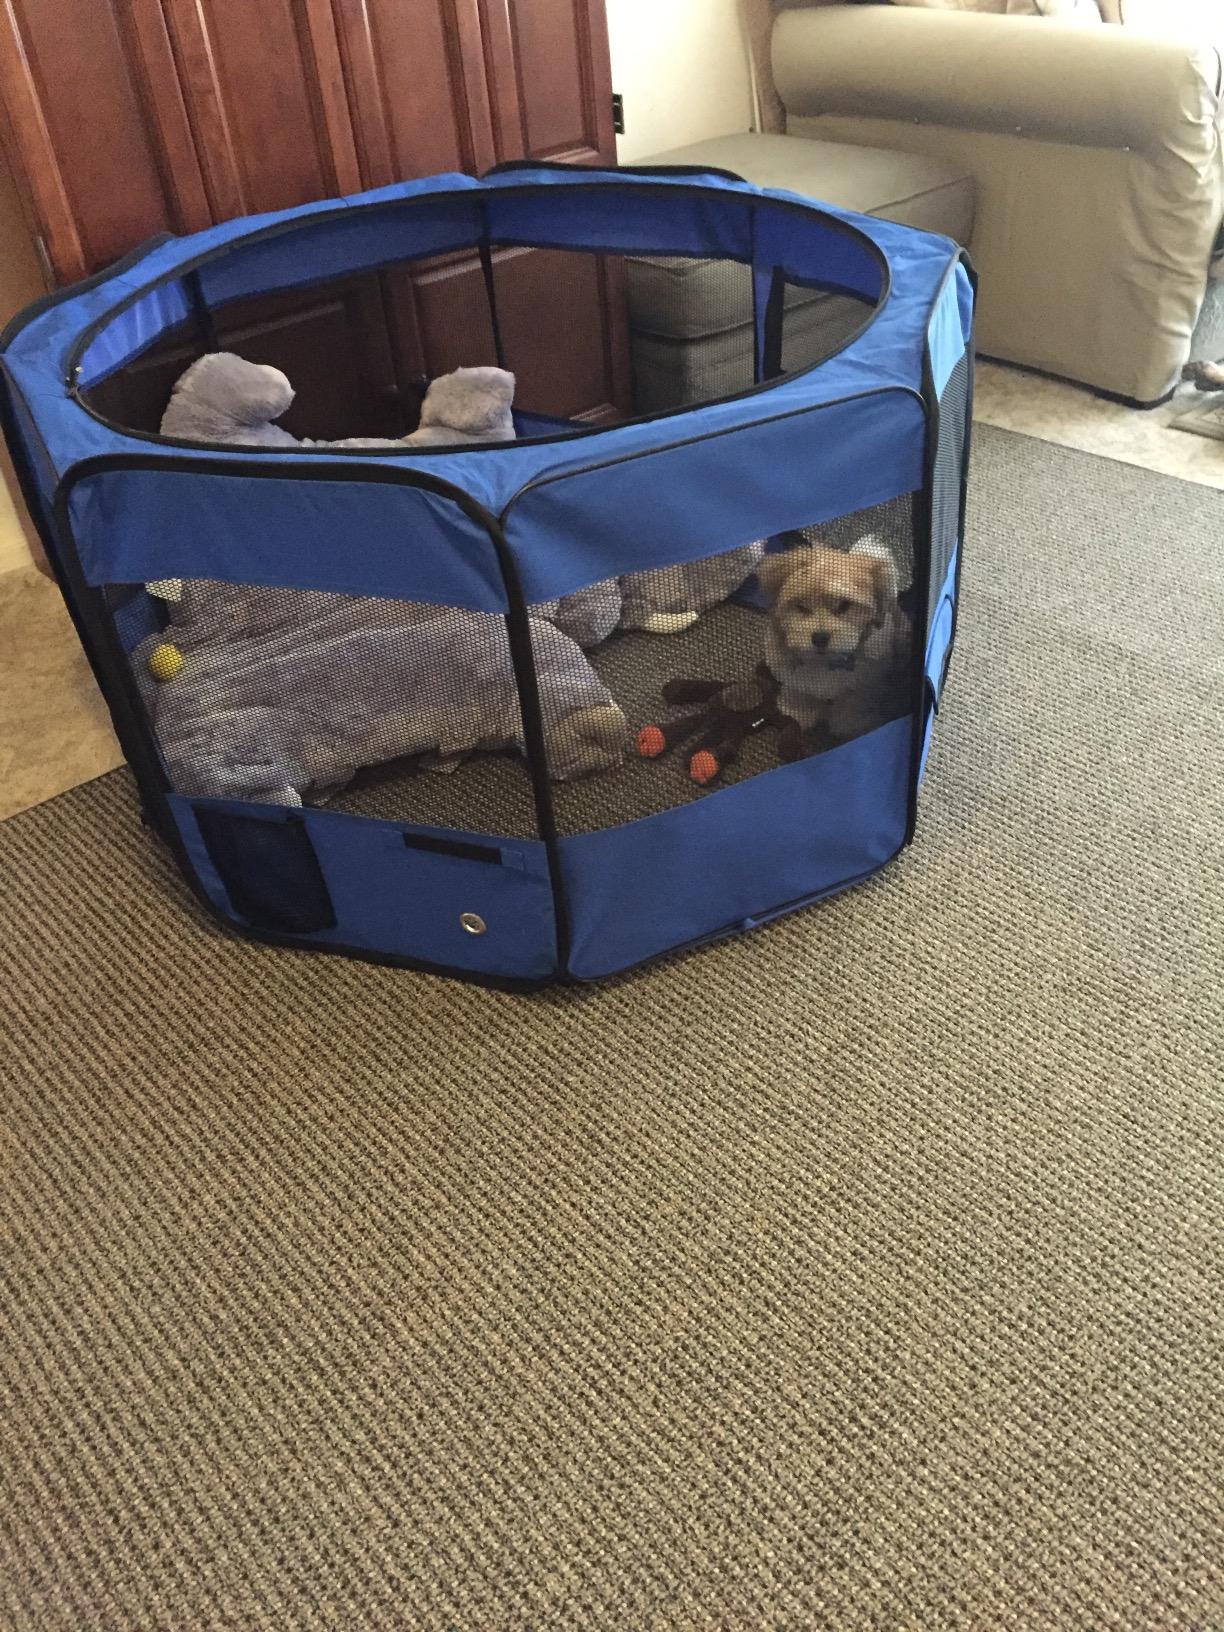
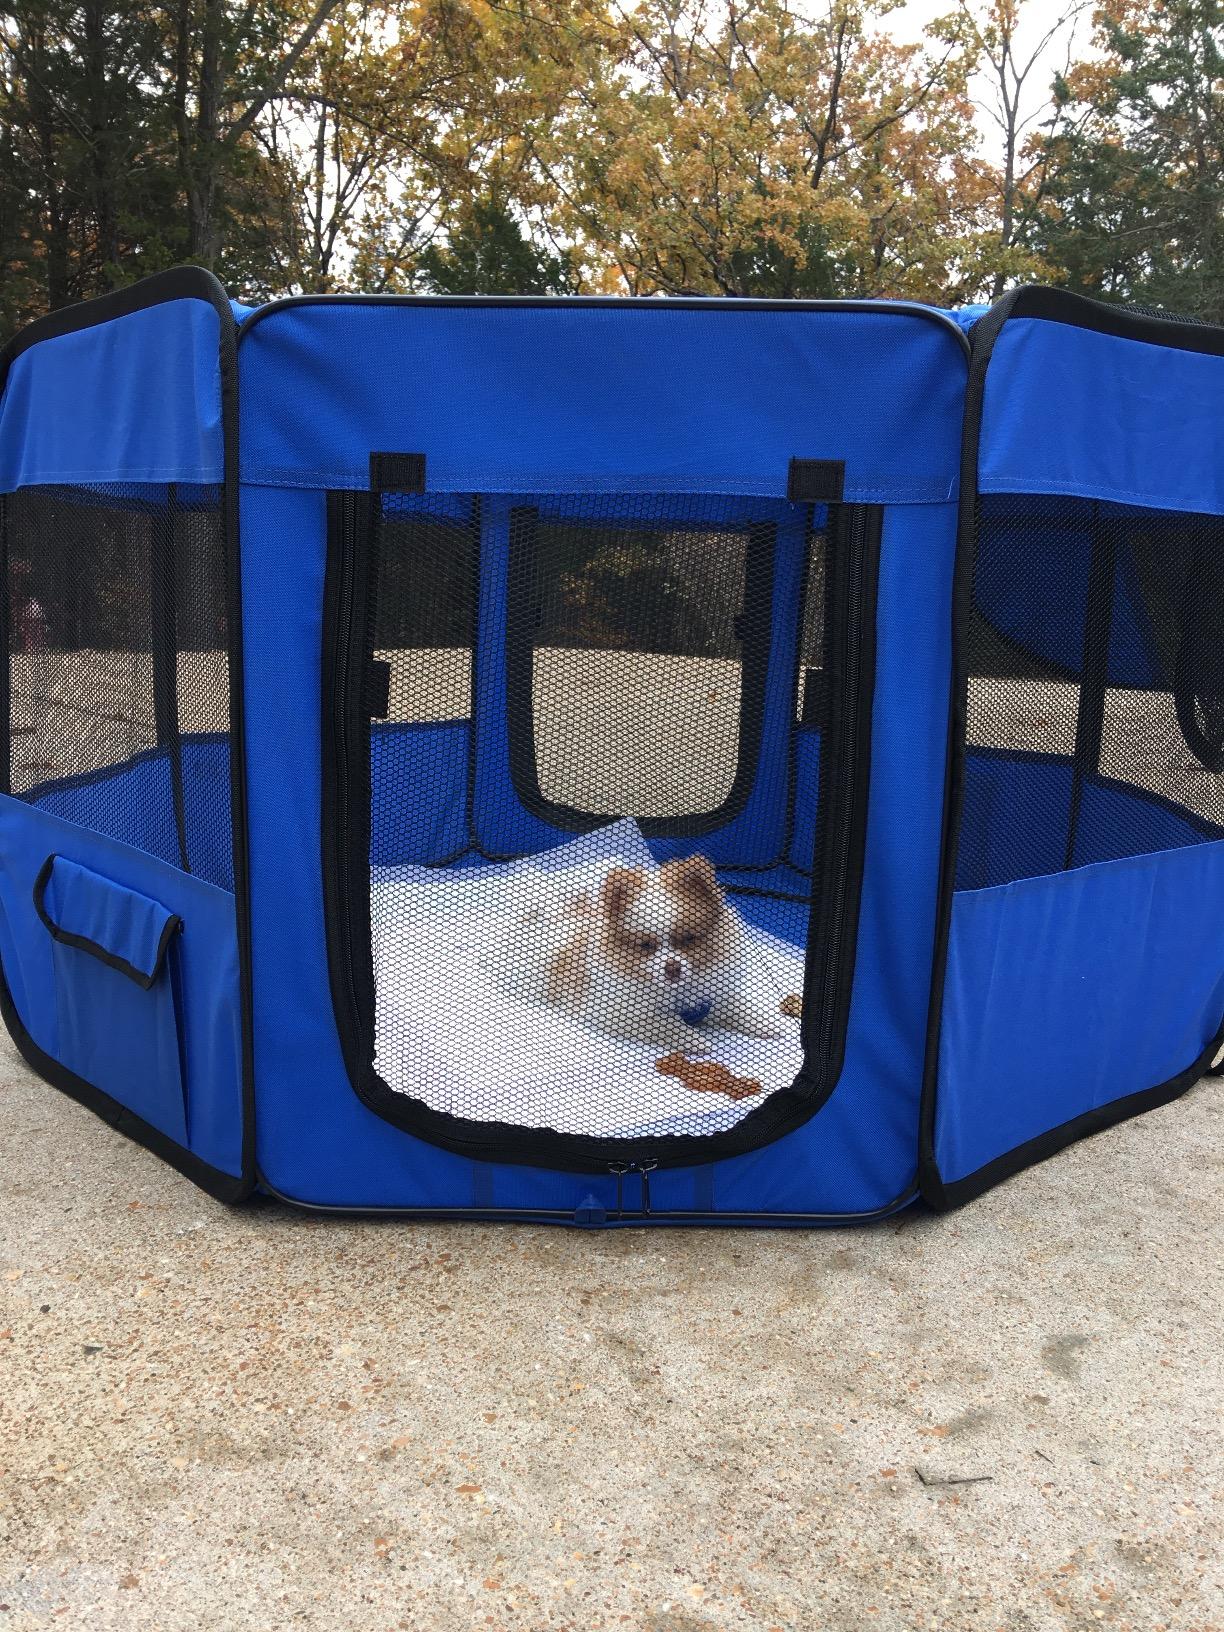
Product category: items_kennel
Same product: yes